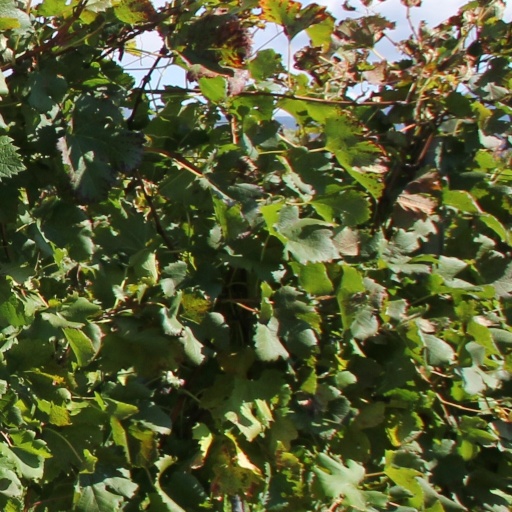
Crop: grape